Willcox's

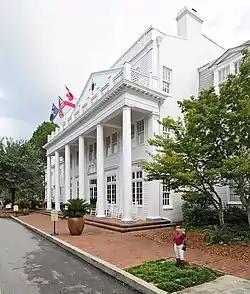
Willcox's, August 2012

Willcox's, located in Aiken, South Carolina, US, was an internationally known inn during the Aiken Winter Colony heyday. Operated from 1898 to 1957 by members of the Willcox family, the still-magnificent building reflects the influence of both Second Empire and Colonial Revival styles of architecture. The plan of the building is irregular in shape, consisting of a central block with asymmetrical wings. Of Aiken's once famous resort hostelries, only Willcox's is still standing. The landmark property was listed on the National Register of Historic Places March 19, 1982.